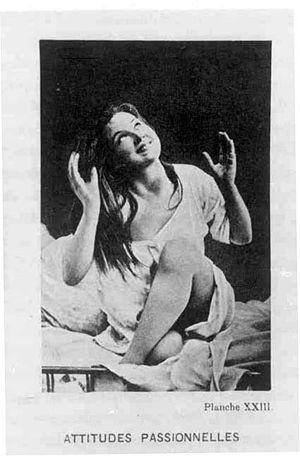
Henri Roché dit Pierre Roché puis Henri-Pierre Roché, né le 28 mai 1879 à Paris 6ᵉ, 1 rue de Médicis, et mort le 8 avril 1959 à Sèvres, 2 rue Nungesser-et-Coli, est un écrivain français, de profession marchand d'art, critique et, à l'occasion, journaliste.